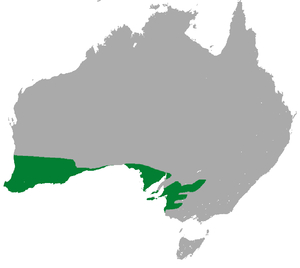
Le Cercartetus concinnus est un opossum pygmée du Sud de l'Australie.